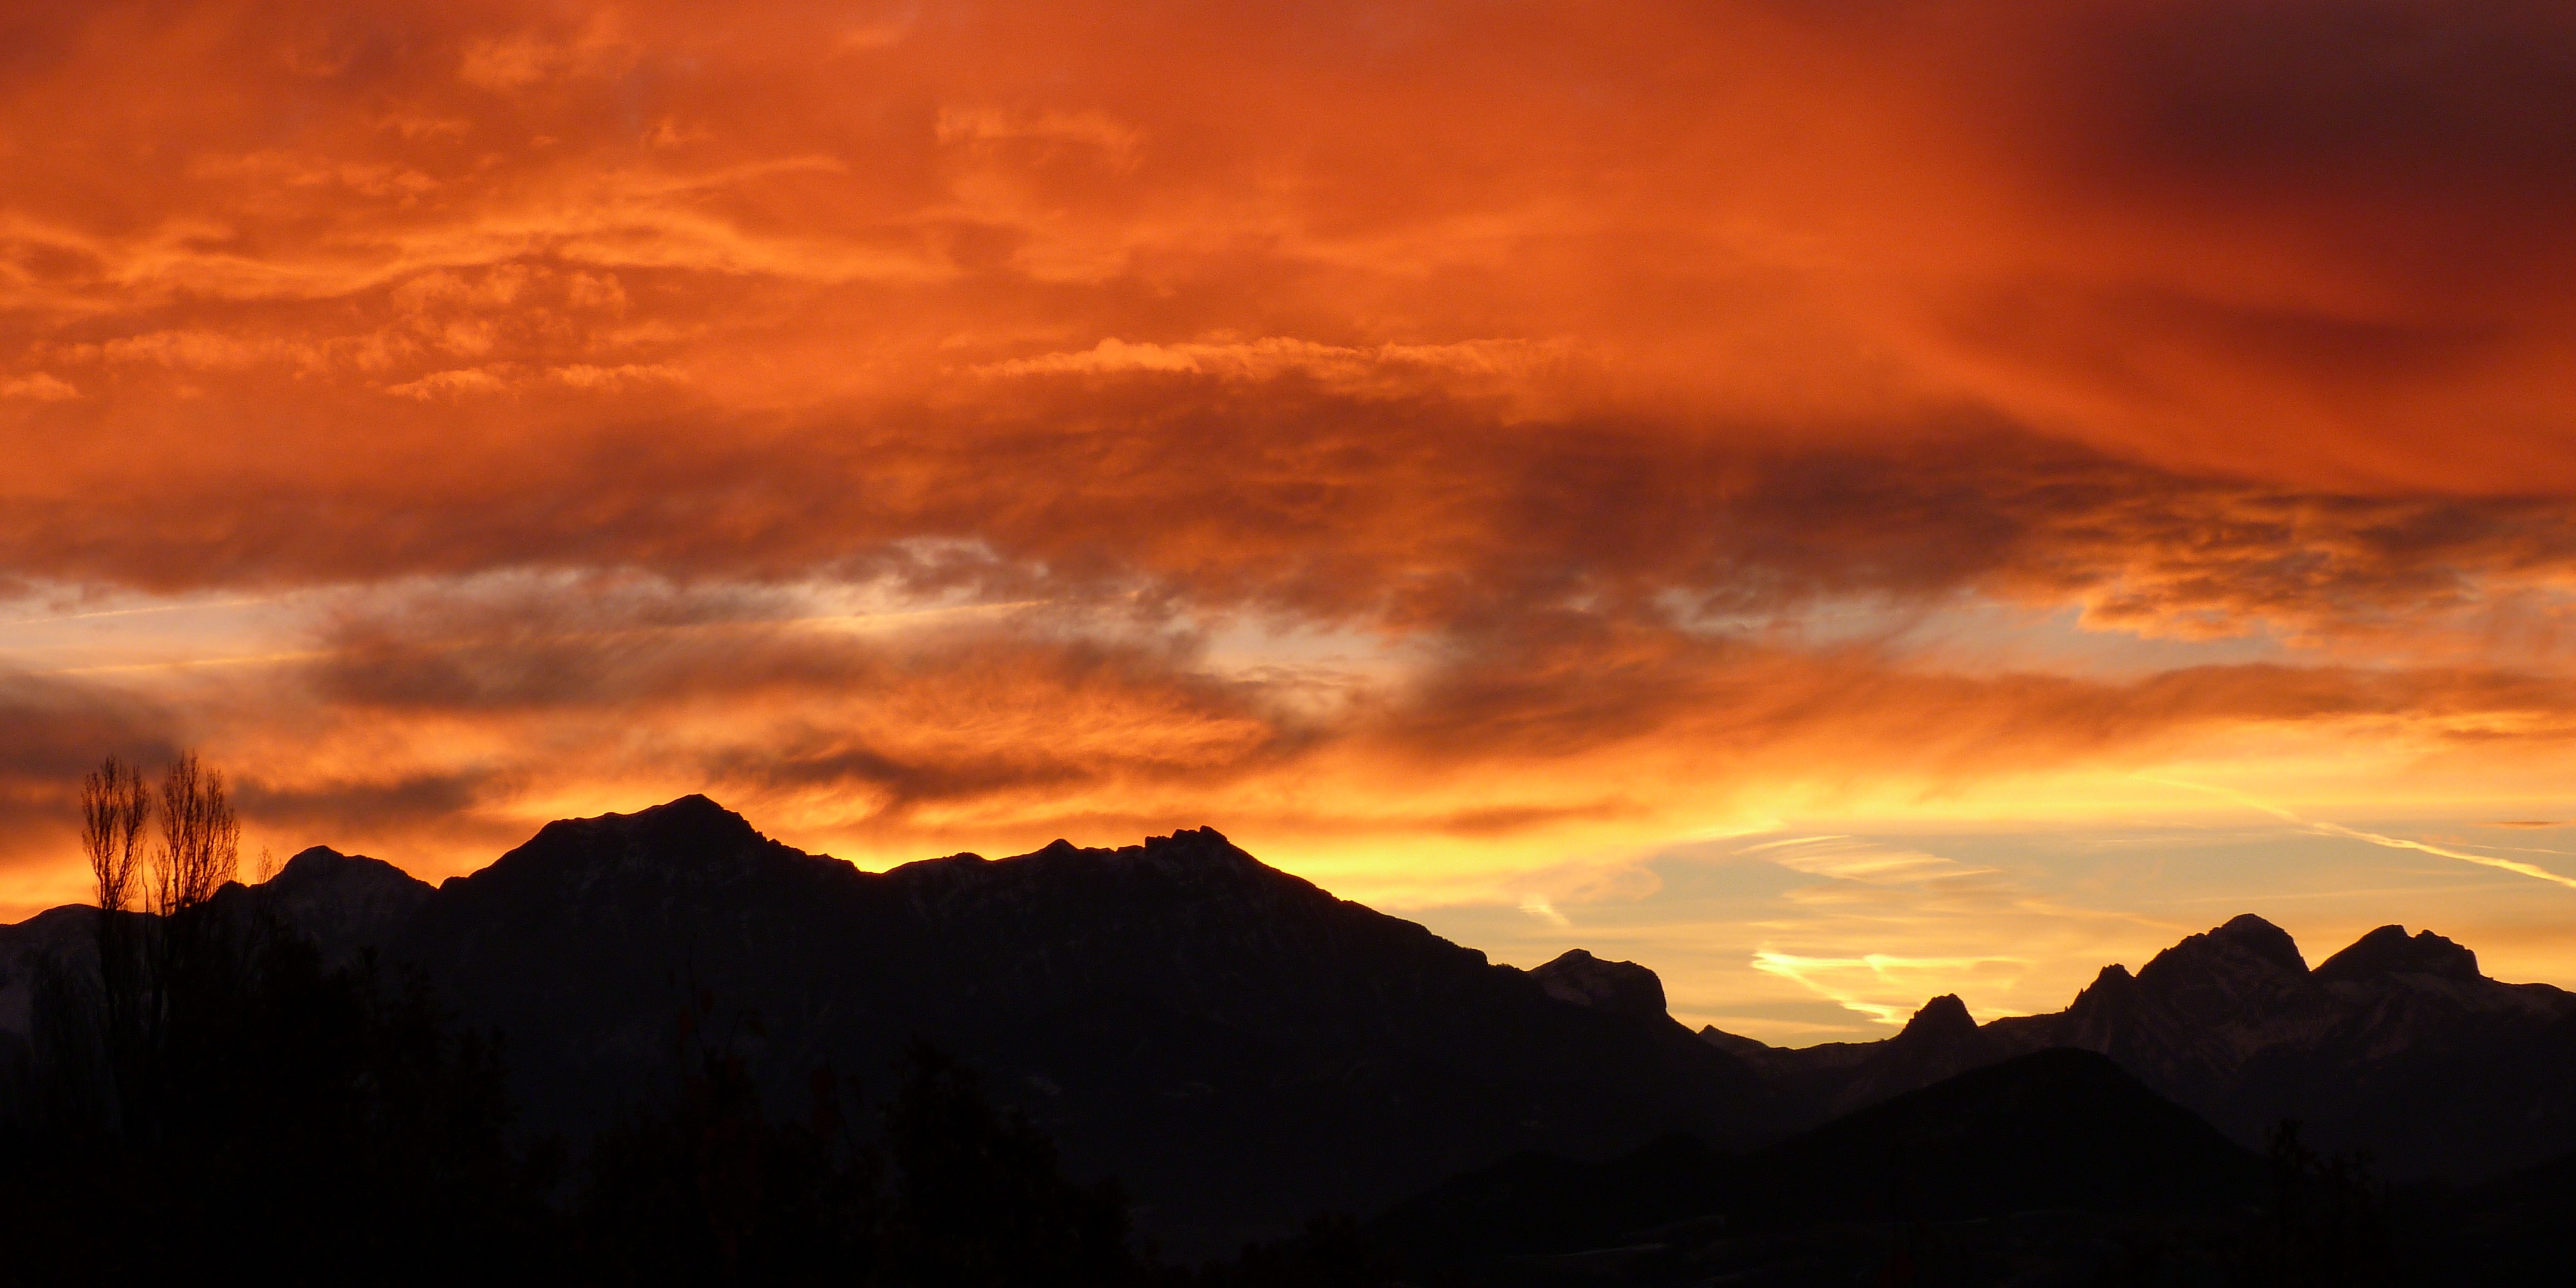
landscape, nature, horizon, mountain, cloud, sky, sun, sunrise, sunset, sunlight, morning, hill, dawn, atmosphere, mountain range, panorama, dusk, evening, red, contrast, clouds, afterglow, against day, atmospheric phenomenon, mountainous landforms, red sky at morning